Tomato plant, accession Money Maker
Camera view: horizontal (90 deg, fisheye); turntable rotation: 330 degrees
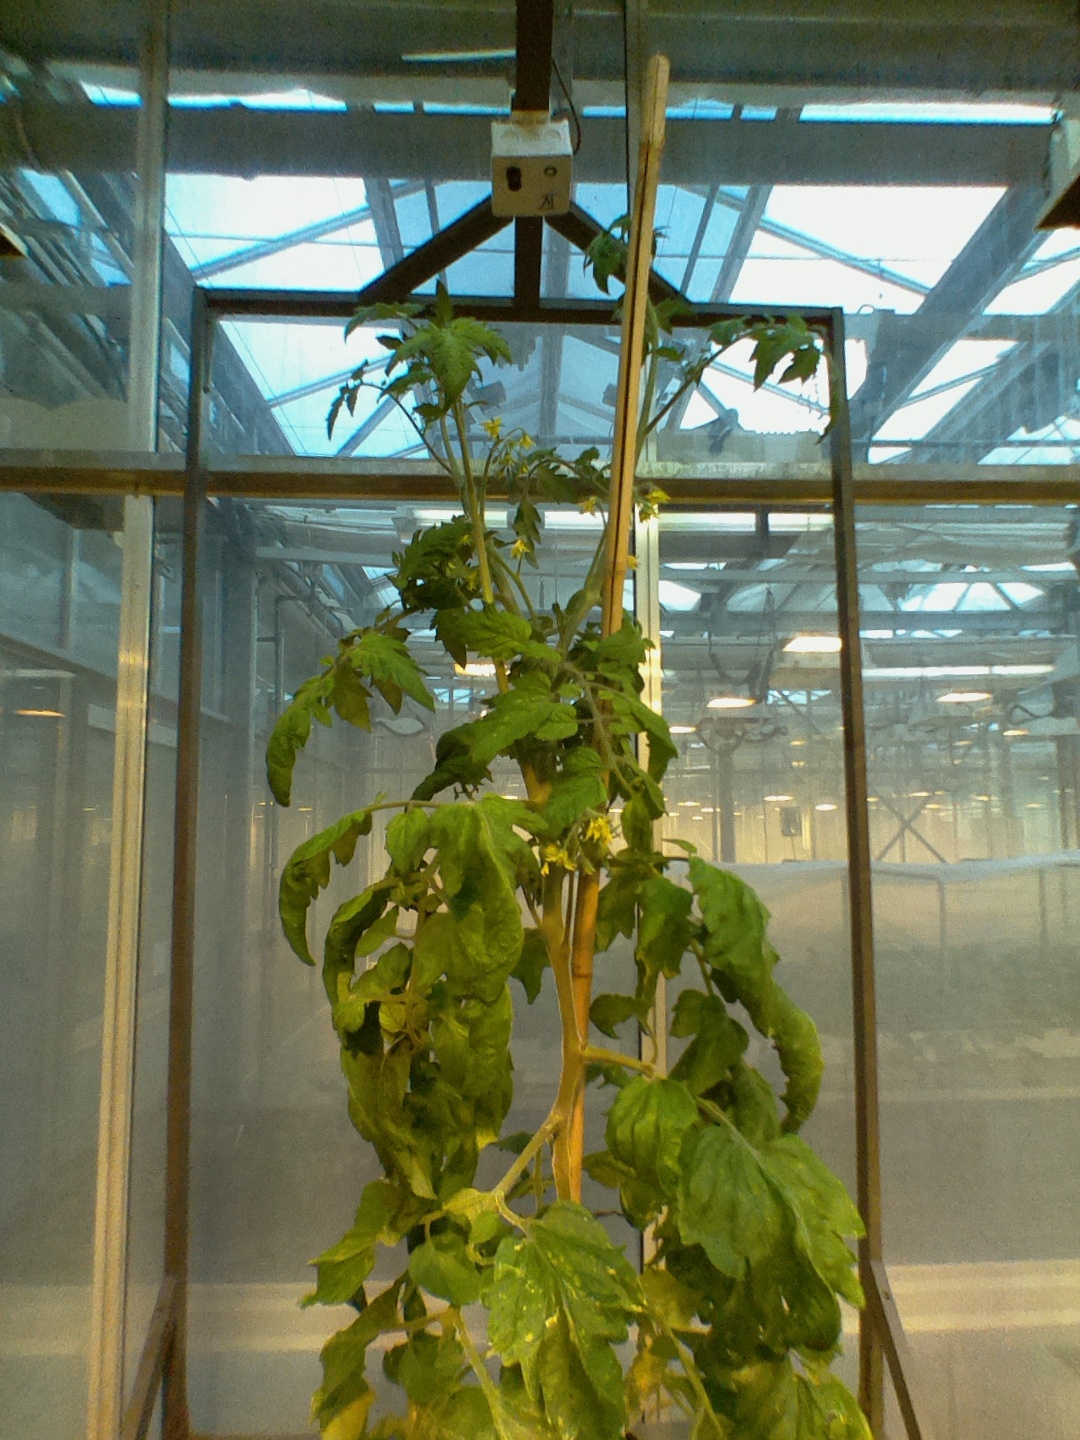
BBCH growth stage 71: 10%-20% of final fruit size